Graduate School of Law and Faculty of Law, Kyoto University

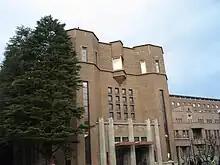
Law and Economics Building, Kyoto University

Graduate School of Law and Faculty of Law(京都大学大学院法学研究科・法学部) is one of the schools at Kyoto University. The Faculty (Undergraduate) and the Graduate School operate as one.